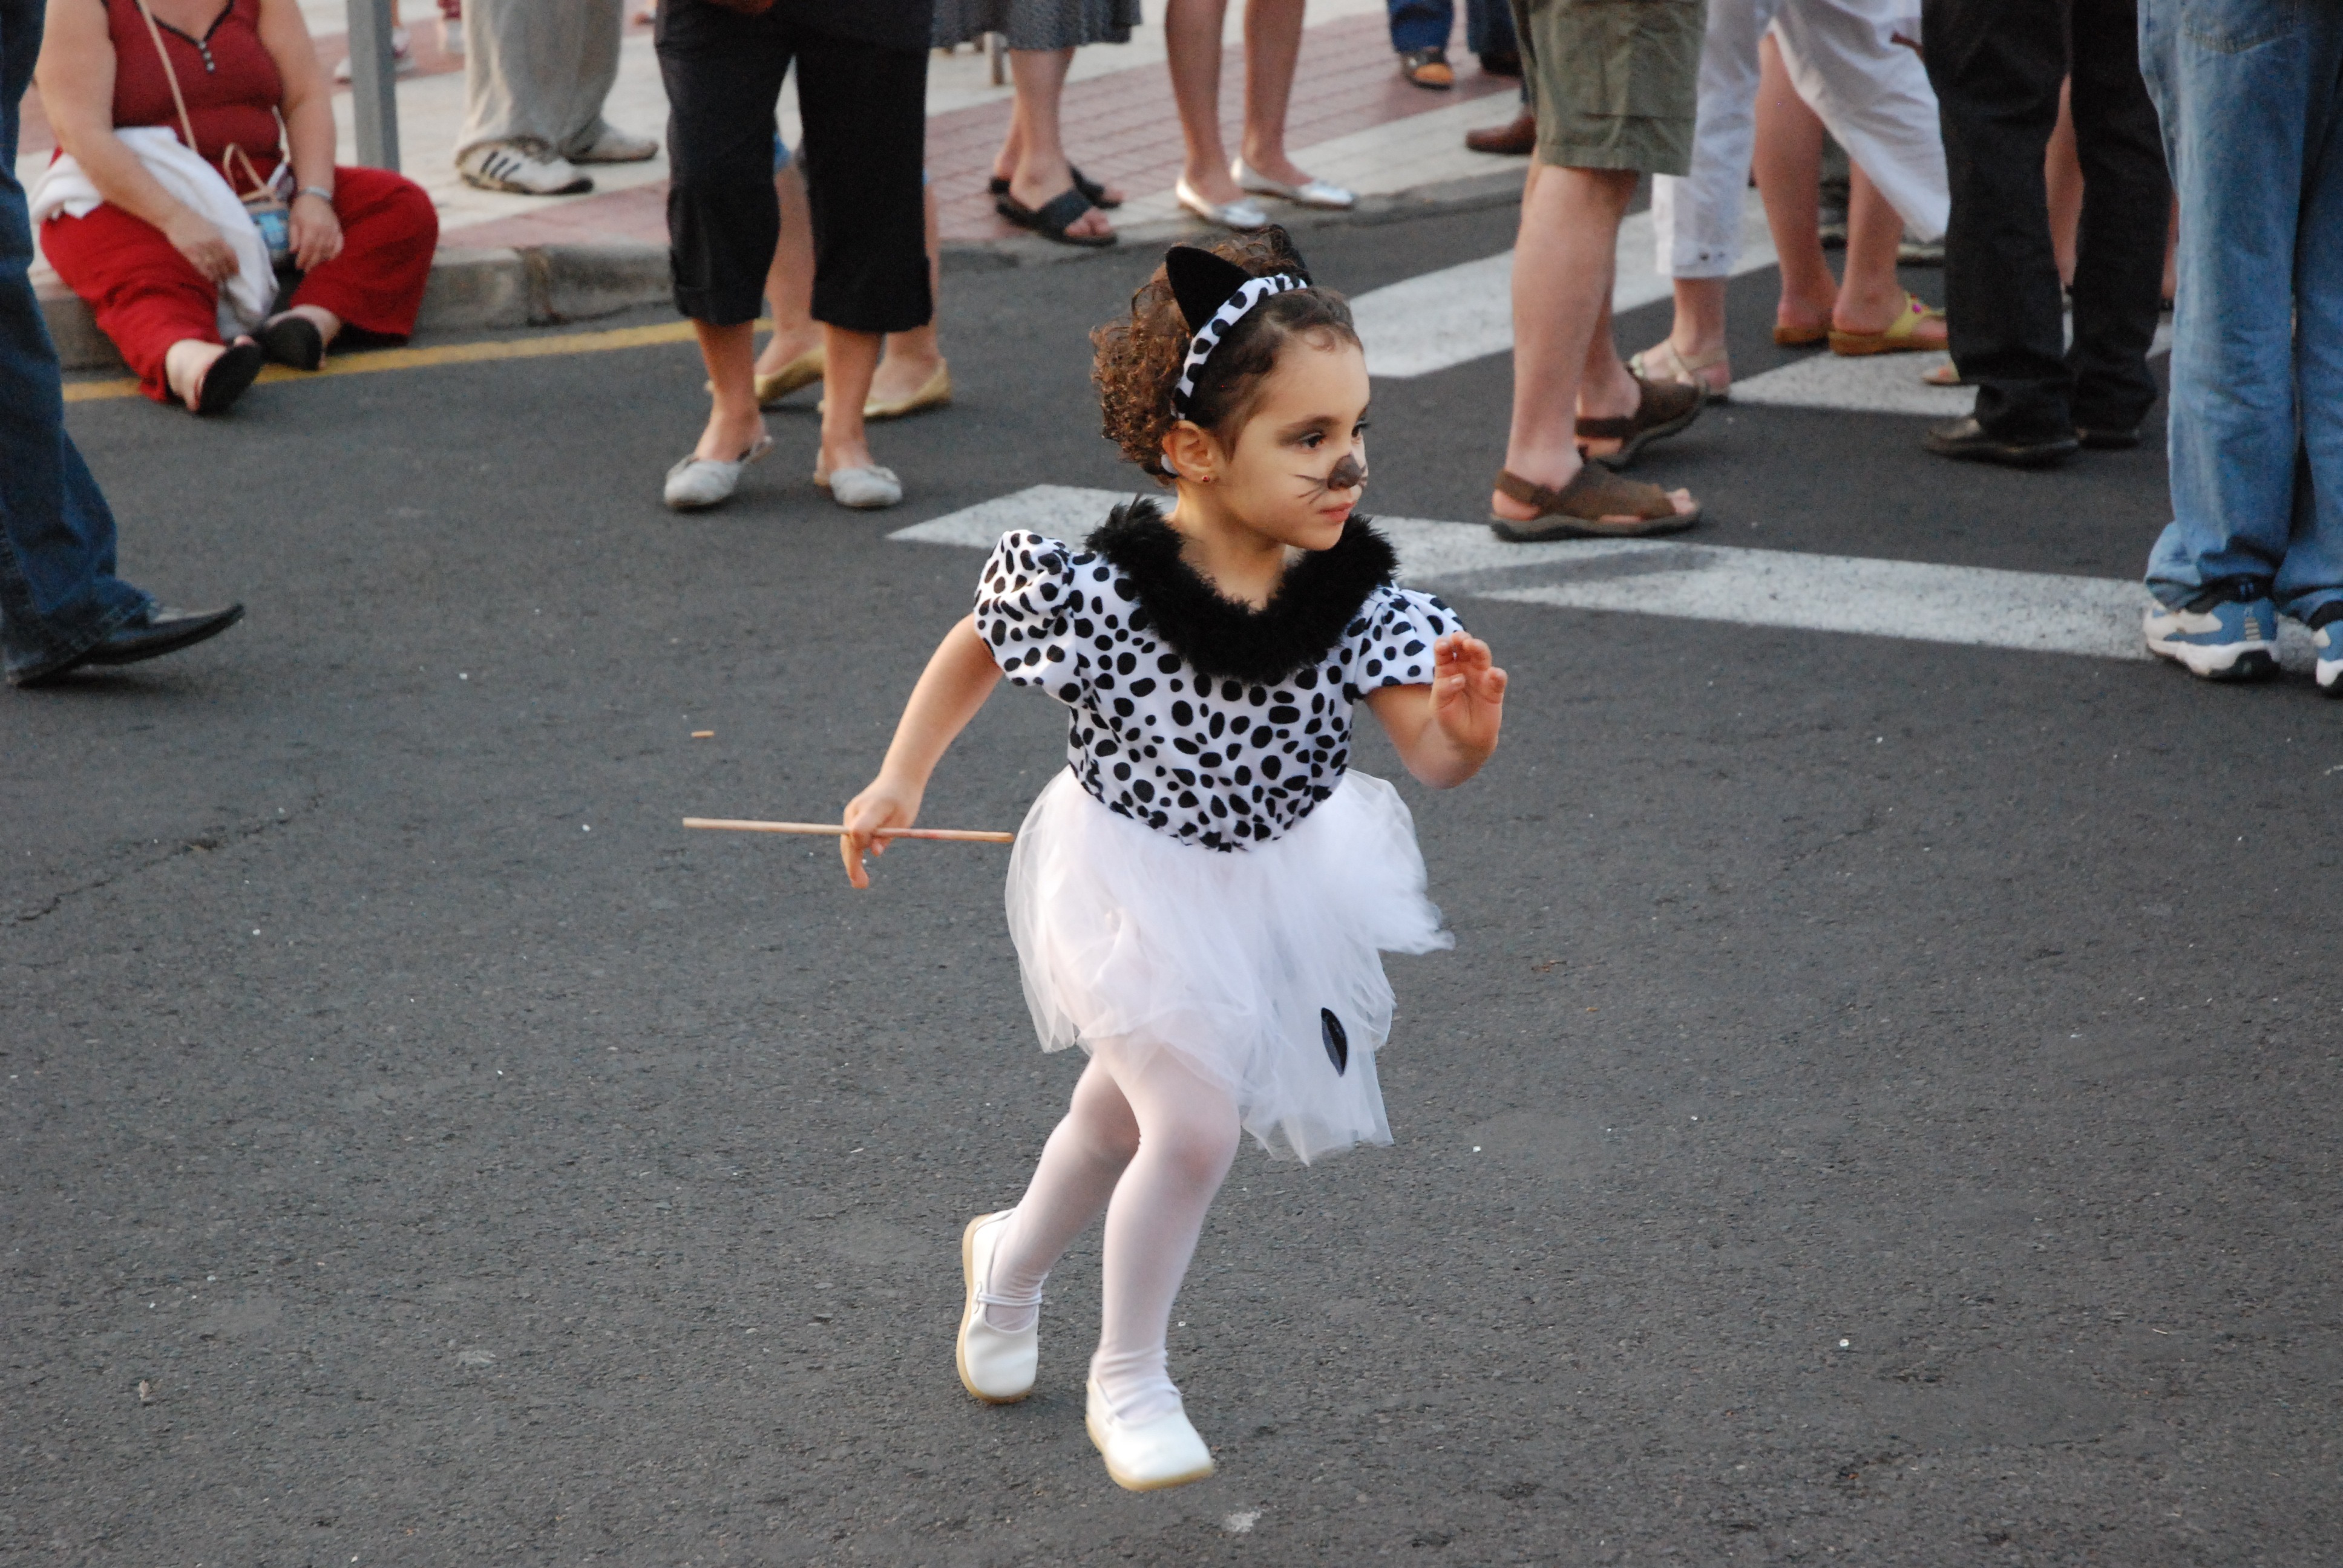
cute, dance, carnival, cat, feline, child, performance art, festival, sports, infant, fiesta, tenerife, event, costume, performing arts